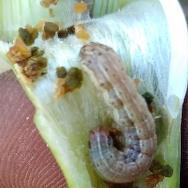
Crop: Onion
Condition: caterpillar-p